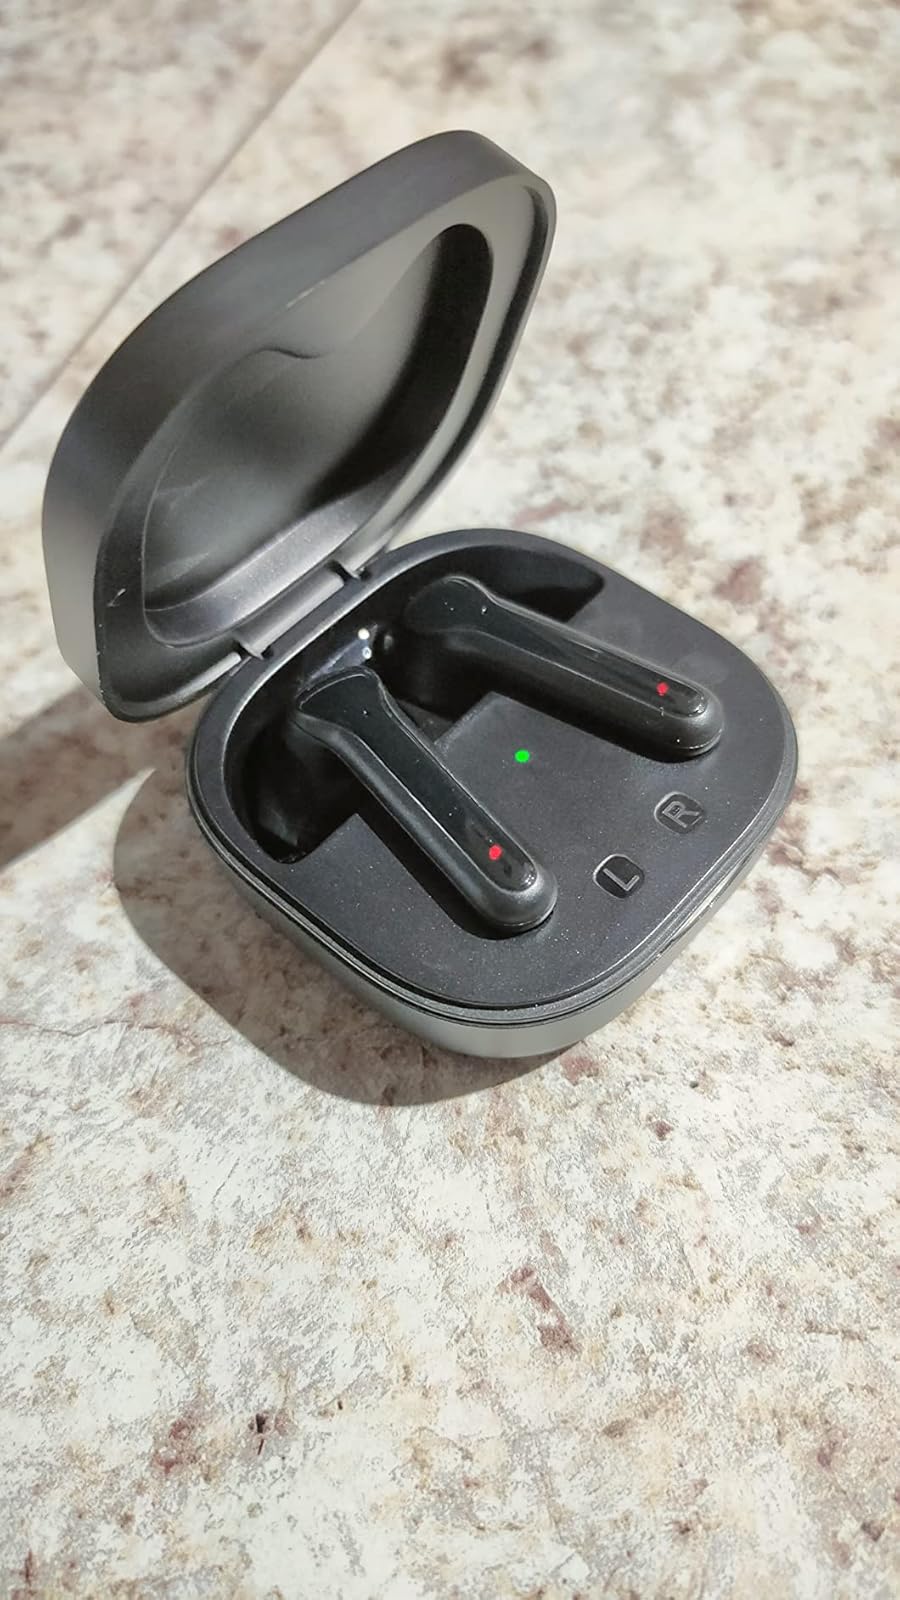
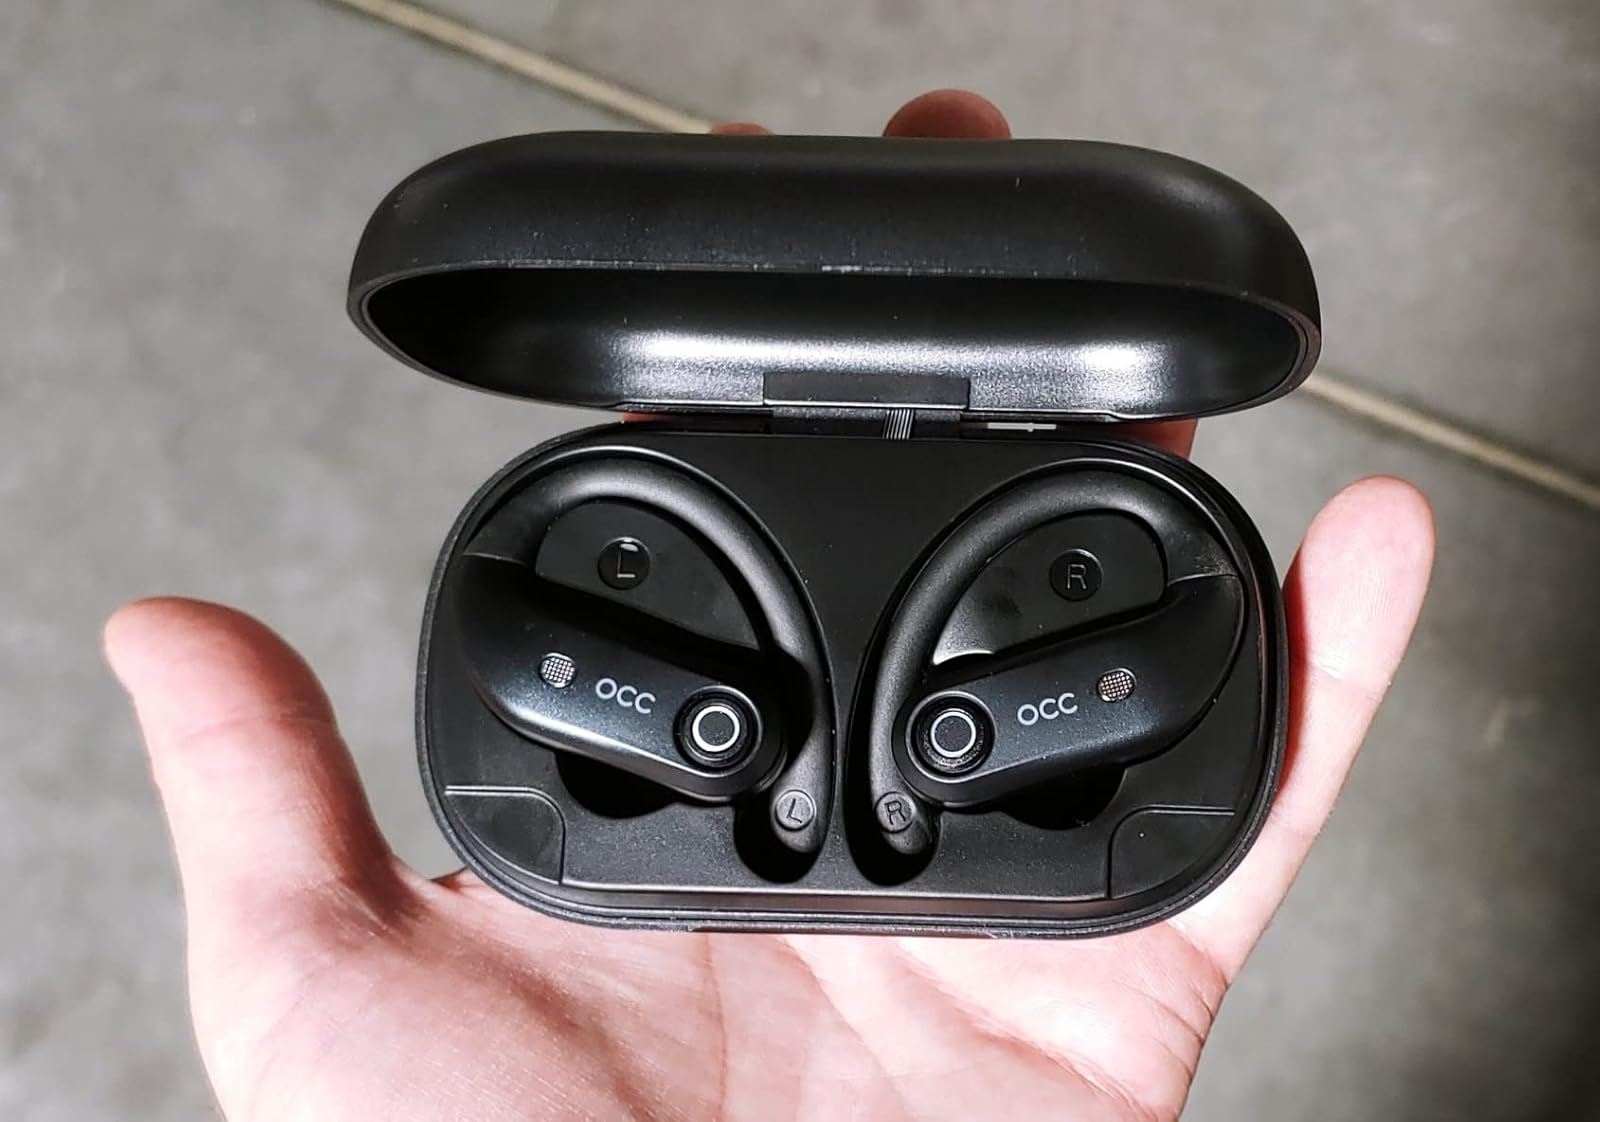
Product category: earbuds
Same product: no